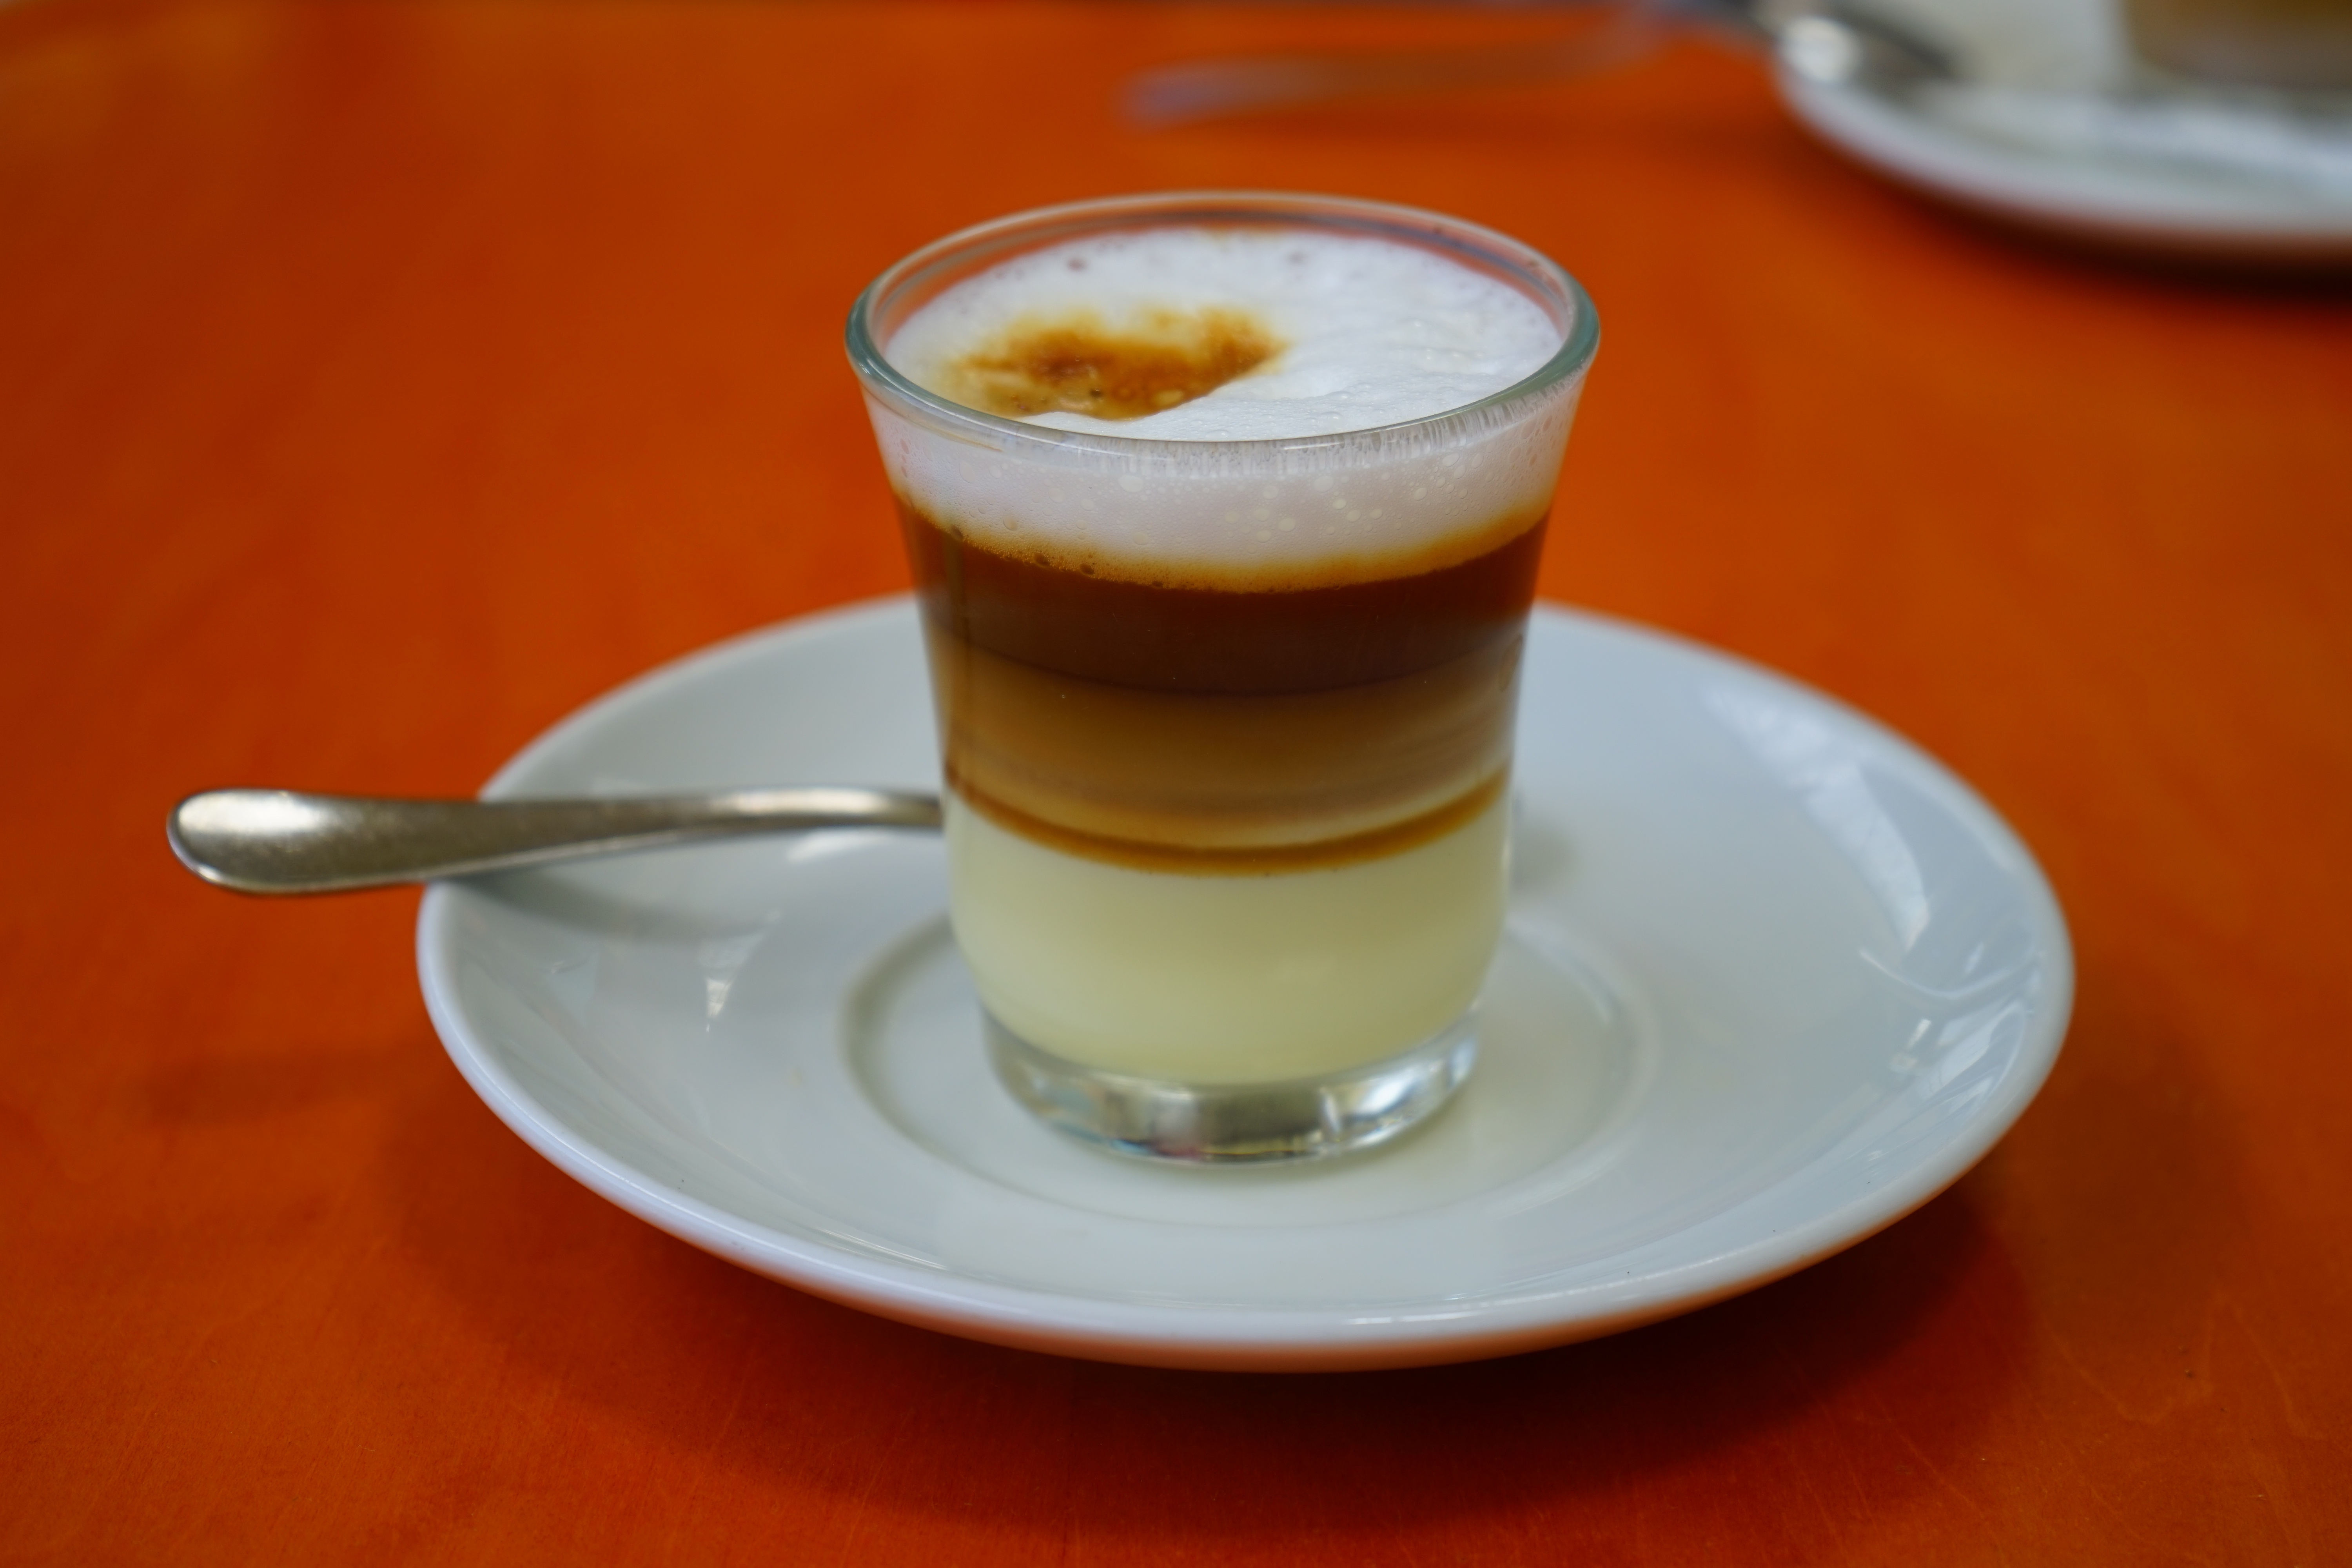
coffee, glass, cup, latte, dish, food, produce, saucer, drink, breakfast, espresso, dessert, flavor, caff macchiato, salep, affogato, hong kong style milk tea, coffee recipe, zaperoco, canarian espresso, cafe au lait